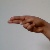
The image shows a hand gesture representing the letter 'H' in Indian Sign Language.